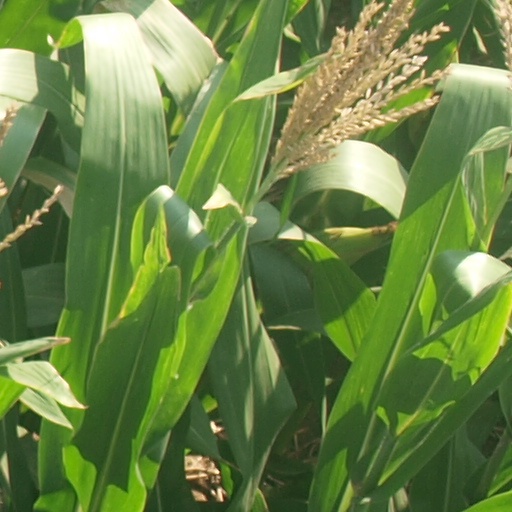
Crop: maize; corn